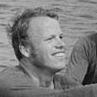
Age: 25